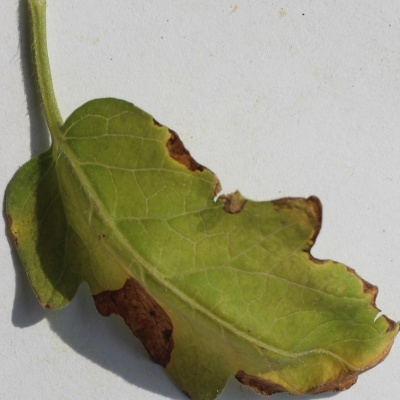
Crop: Tomato
Condition: leaf blight